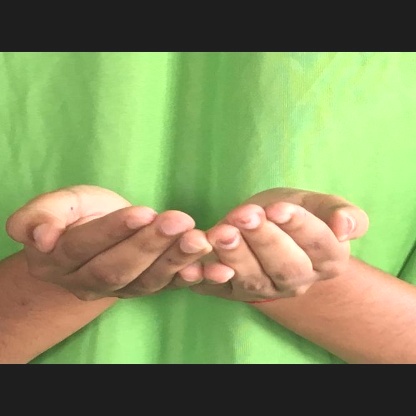
Mudra: Pushpaputa